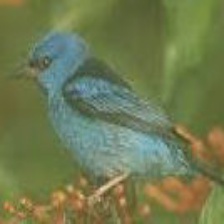
Species: BLUE DACNIS
Scientific name: DACNIS CAYANA